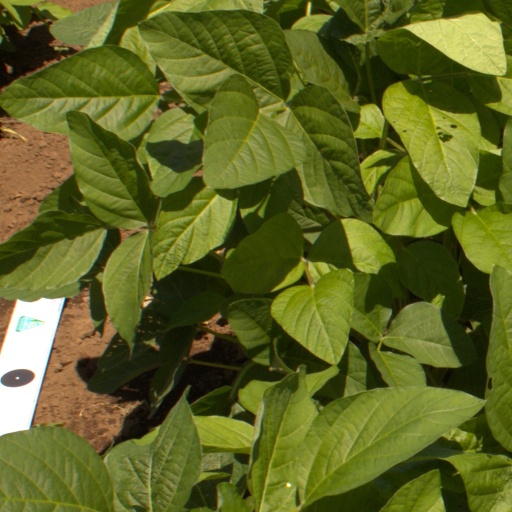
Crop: soybean